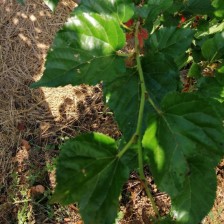
Variety: ChiangMai60